Nagqu railway station

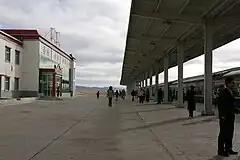
Nagqu Station

Nagqu railway station, also spelled Naqu and Nagchu, is a station on the Chinese railway to Tibet serving Nagqu, Tibet.